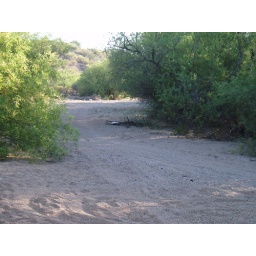
this bed of sand and gravel is deep and the rock is mostly 2 to 3 in